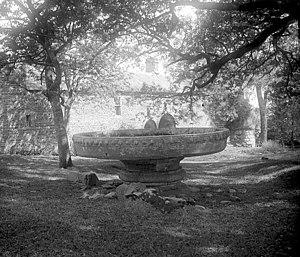
Loqueffret, manoir du Rusquec, la vasque (XVIe ou XVIIe siècle)
Cet article recense une partie des monuments historiques du Finistère, en France.
Loqueffret, en breton Lokeored, est une commune du centre du Finistère, en région Bretagne, dans l'ouest de la France. Situé au sud des monts d'Arrée, dans la partie orientale du Parc naturel régional d'Armorique, c'est un petit village rural, ancienne patrie des Pilhaouers.